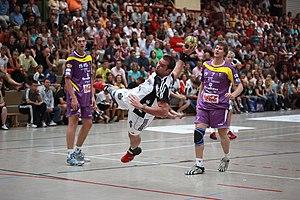
Igor Anic, né Igor Anić le 12 juin 1987 à Mostar, est un handballeur français évoluant au poste de pivot au Cesson Rennes MHB. Il mesure 1,96 m et pèse 106 kg.